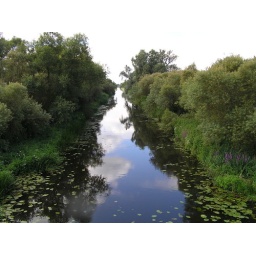
This picture was taken through the railings of a bridge over the Old Bedford river in Welney, Cambridgeshire